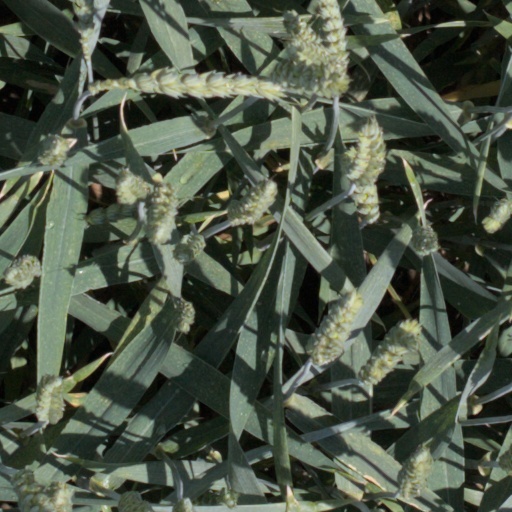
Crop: wheat